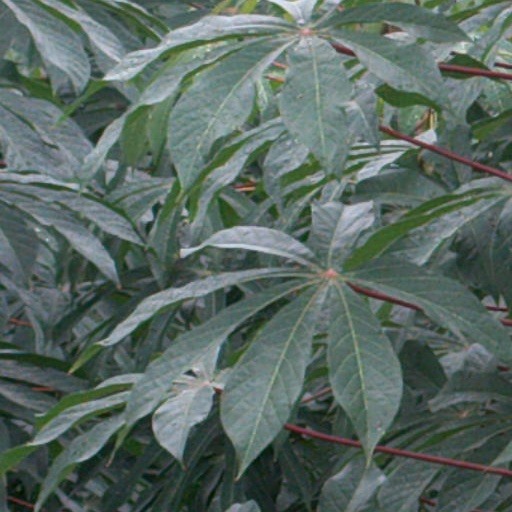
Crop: cassava